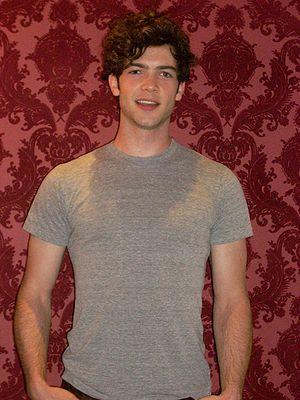
Ethan Gregory Peck, né le 2 mars 1986 à Los Angeles est un acteur américain.